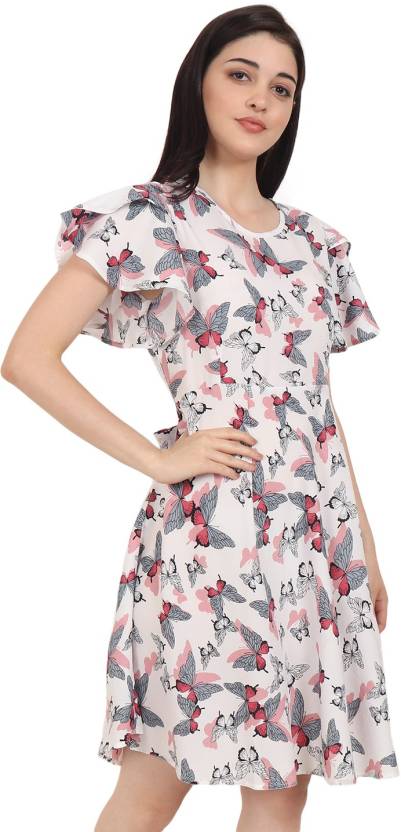
Product: Women A-line White Dress
Price: ₹269
Colors: White